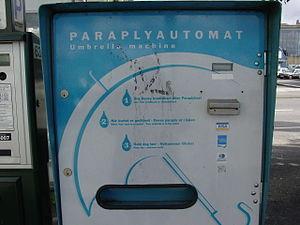
Distributeur de parapluies à Bergen, Norvège. Auteur: Vivien de Walque, photo de voyage. Uploadé par moi même avec son autorisation Saty 7 novembre 2006 à 00:02 (CET)
Bergen est une ville du sud-ouest de la Norvège, capitale du comté de Hordaland. Bergen est la deuxième ville du pays avec 278 121 habitants. C'est également une ville portuaire, une ville universitaire et un évêché.